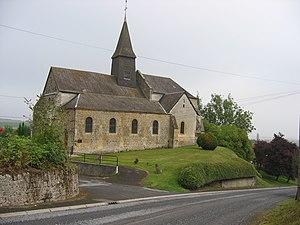
Église de Vaux-Champagne, Ardennes, France
Vaux-Champagne est une commune française, située dans le département des Ardennes en région Grand Est.